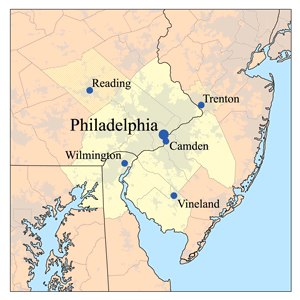
La Delaware Valley, aussi connue sous le nom de Philadelphia-Camden-Vineland, PA-NJ-DE-MD Metropolitan Combined Statistical Area, en français vallée du Delaware, est, par sa population, la quatrième aire urbaine des États-Unis d'Amérique. Située dans la mégalopole de BosWash, elle est composée de plusieurs comtés du Delaware, du New Jersey, du Maryland et de Pennsylvanie, totalisant en 2008 6 398 896 habitants selon les estimations du Bureau du recensement des États-Unis.